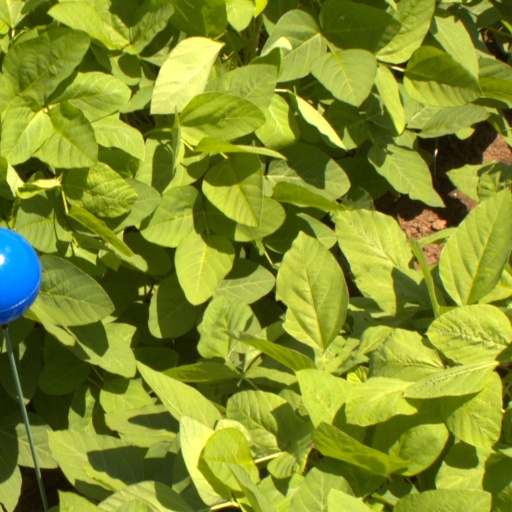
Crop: soybean